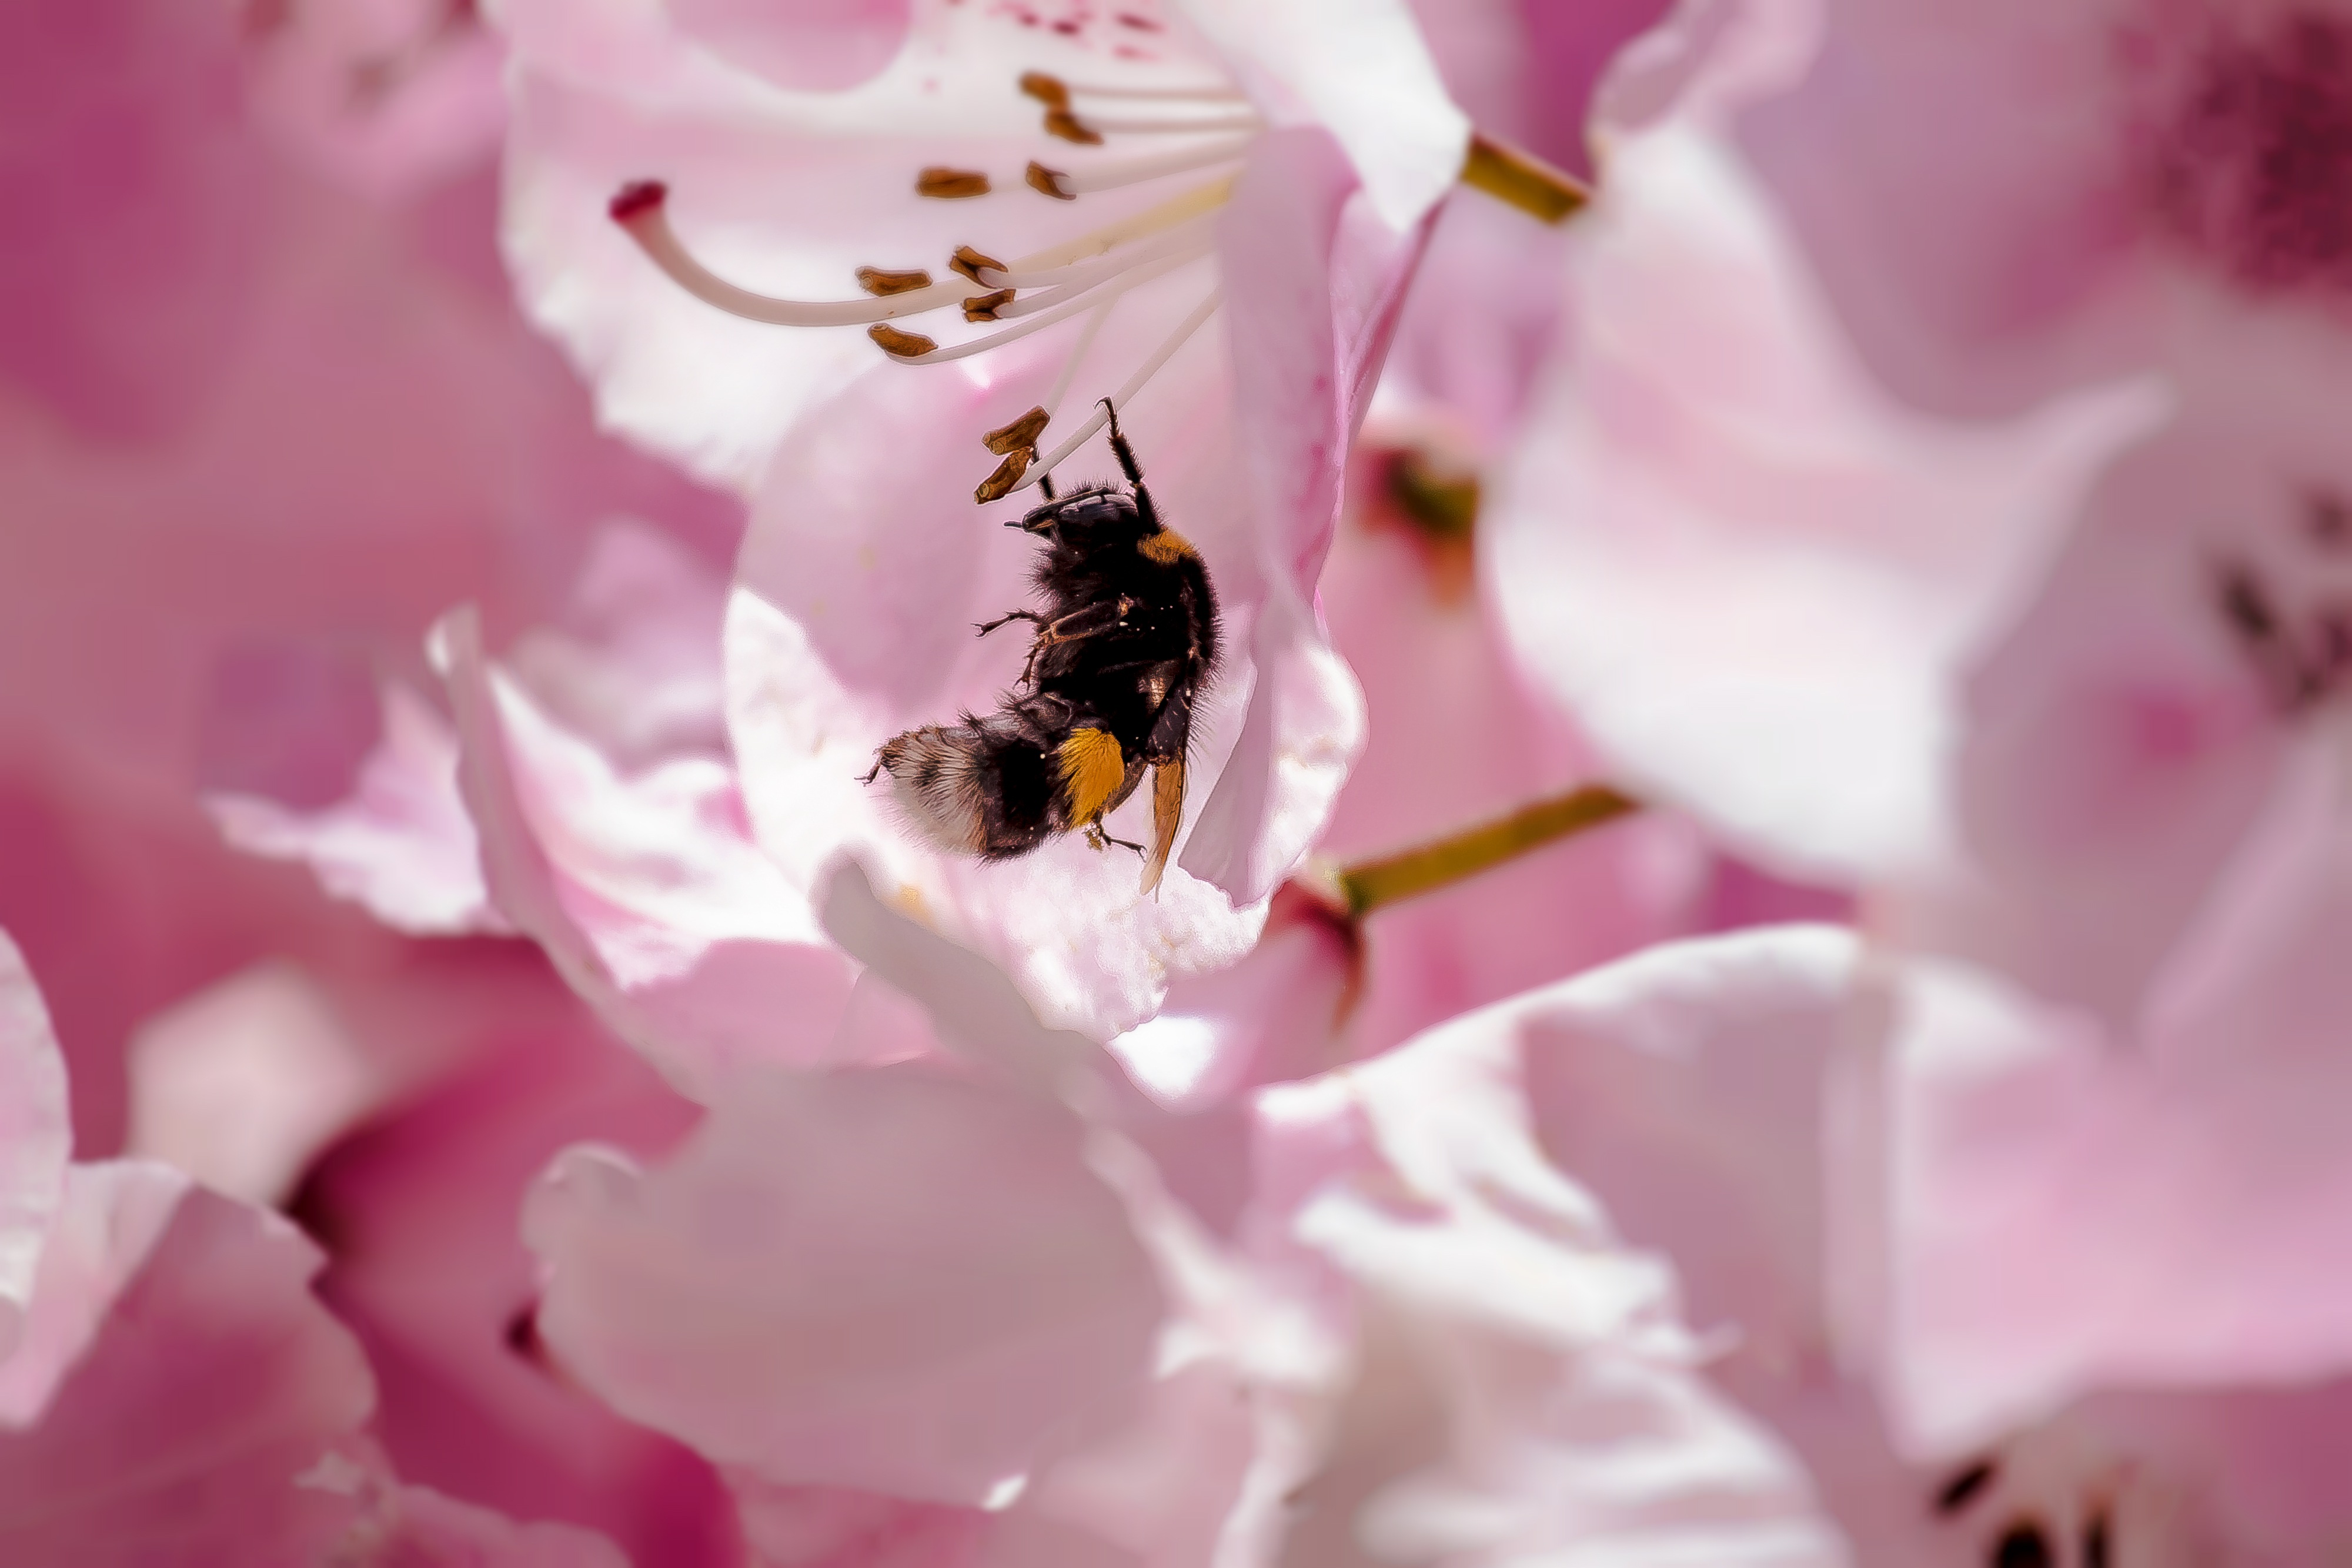
branch, blossom, plant, photography, flower, petal, pollen, spring, insect, macro, garden, pink, flora, cherry blossom, invertebrate, close up, petals, bee, macro photography, bourdon, membrane winged insect